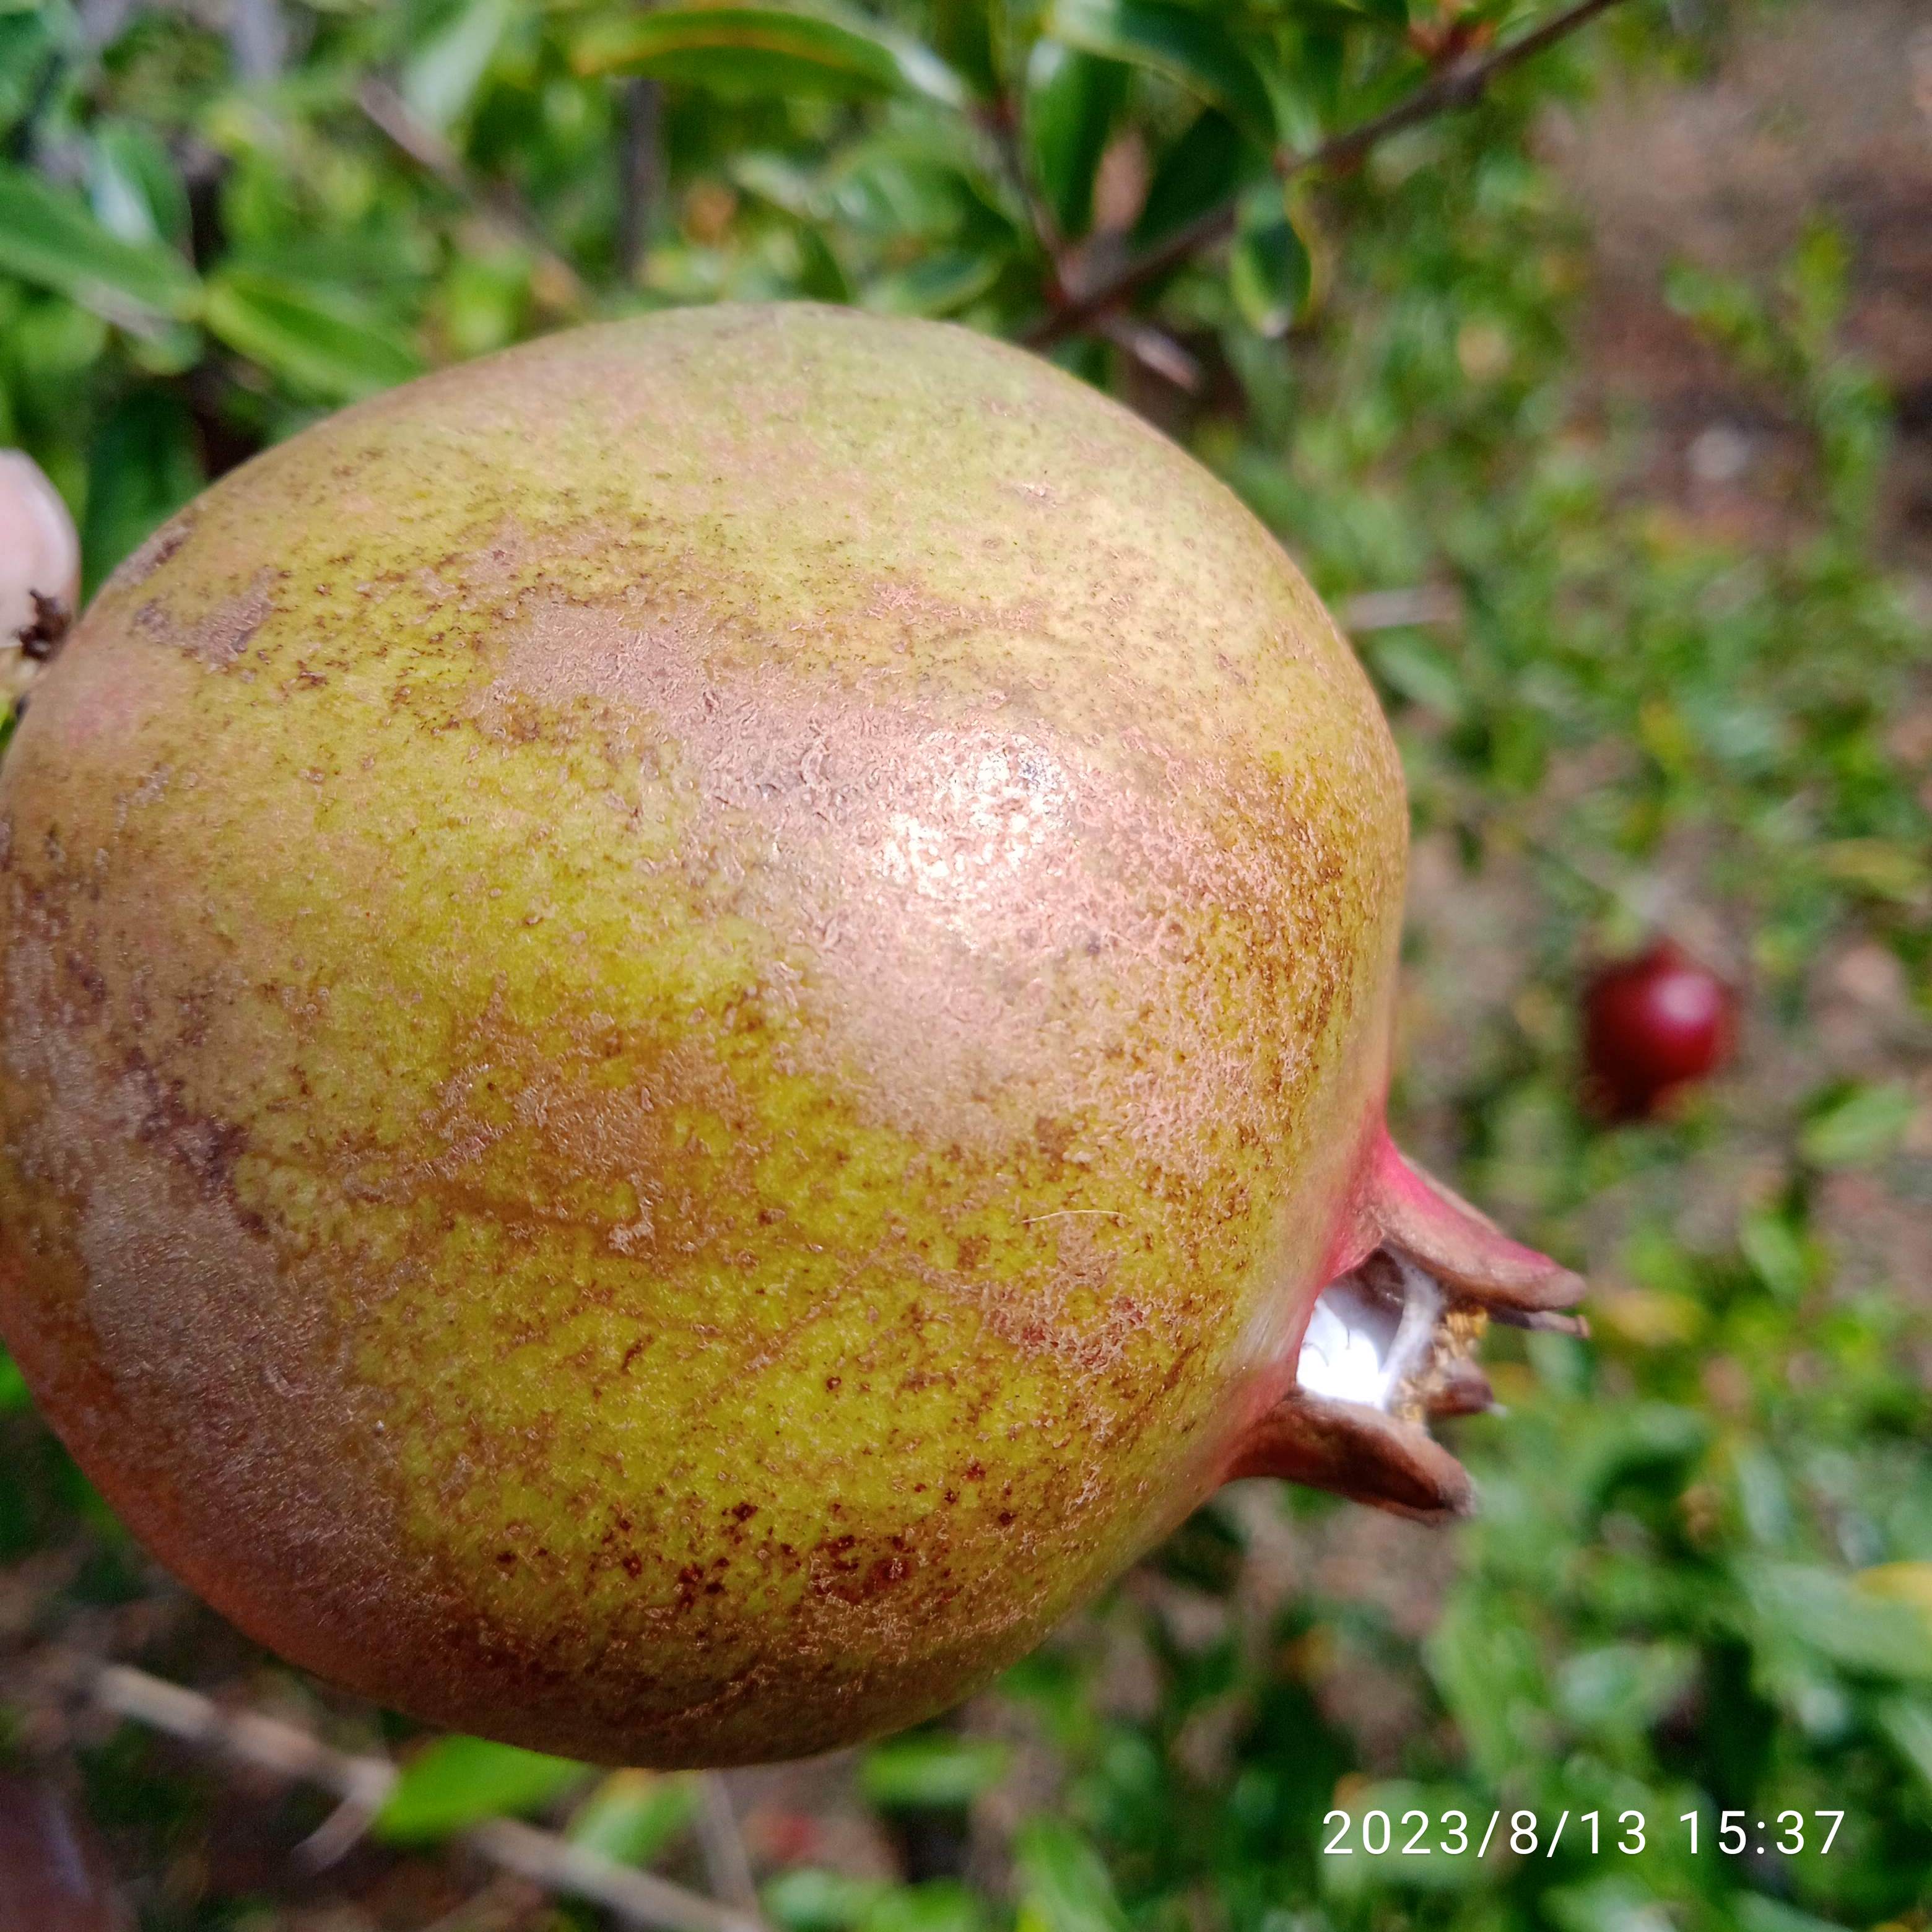
Label: Cercospora